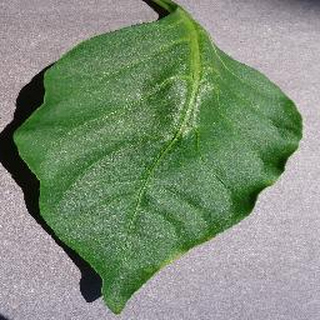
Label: healthy_bell_pepper